Fresnoy-le-Château

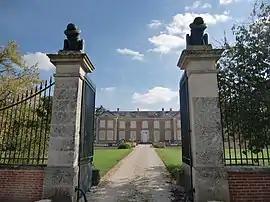
Chateau

Fresnoy-le-Château is a commune in the Aube department in north-central France.